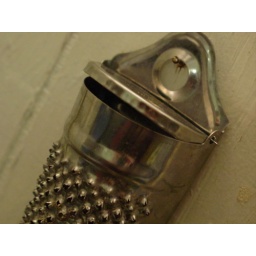
Nutmeg grater hanging on the wall near the sink